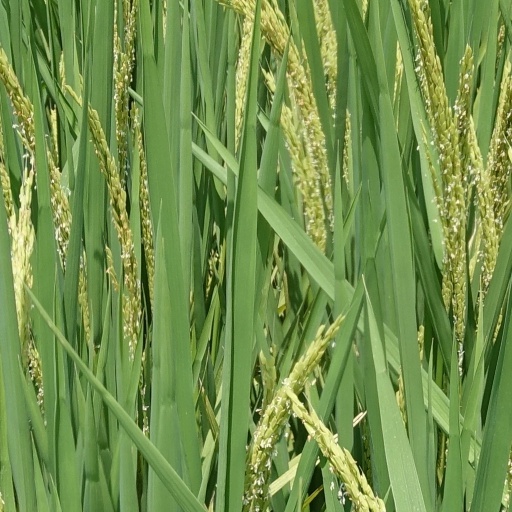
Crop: rice